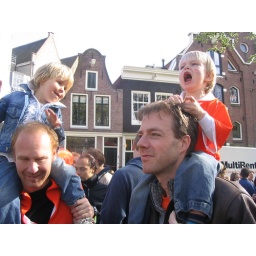
Celebration of the Queen's birthday in Amsterdam, when the whole city turns orange and becomes one free market and huge party.